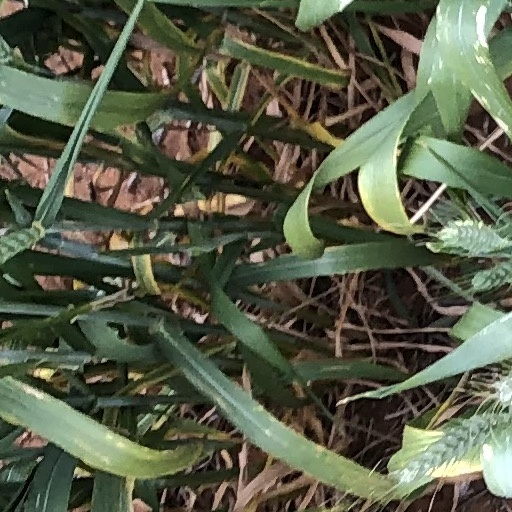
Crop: wheat